At World's End (2009 film)

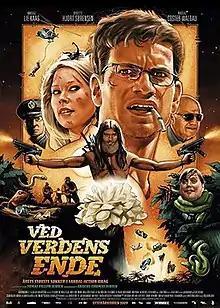
Film poster

At World's End is a 2009 Danish action comedy film directed by Tomas Villum Jensen and starring Nikolaj Lie Kaas, Birgitte Hjort Sørensen and Nikolaj Coster-Waldau.